Neptunium

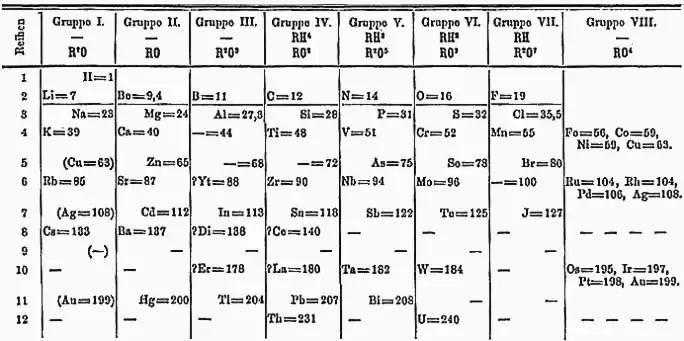
Dmitri Mendeleev's table of 1871, with an empty space at the position after uranium

When the first periodic table of the elements was published by Dmitri Mendeleev in the early 1870s, it showed a " — " in place after uranium similar to several other places for then-undiscovered elements. Other subsequent tables of known elements, including a 1913 publication of the known radioactive isotopes by Kasimir Fajans, also show an empty place after uranium, element 92.